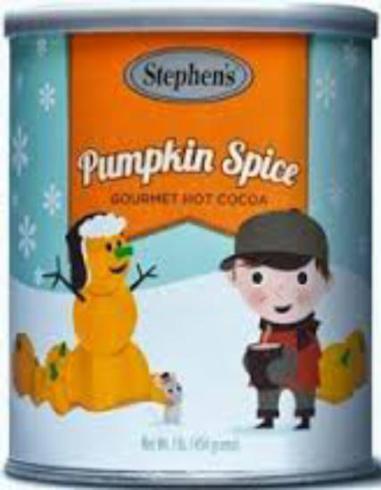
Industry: Food